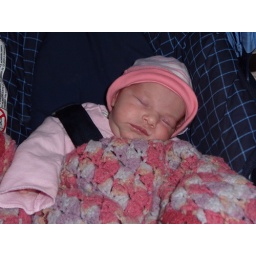
Olivia in her car seat